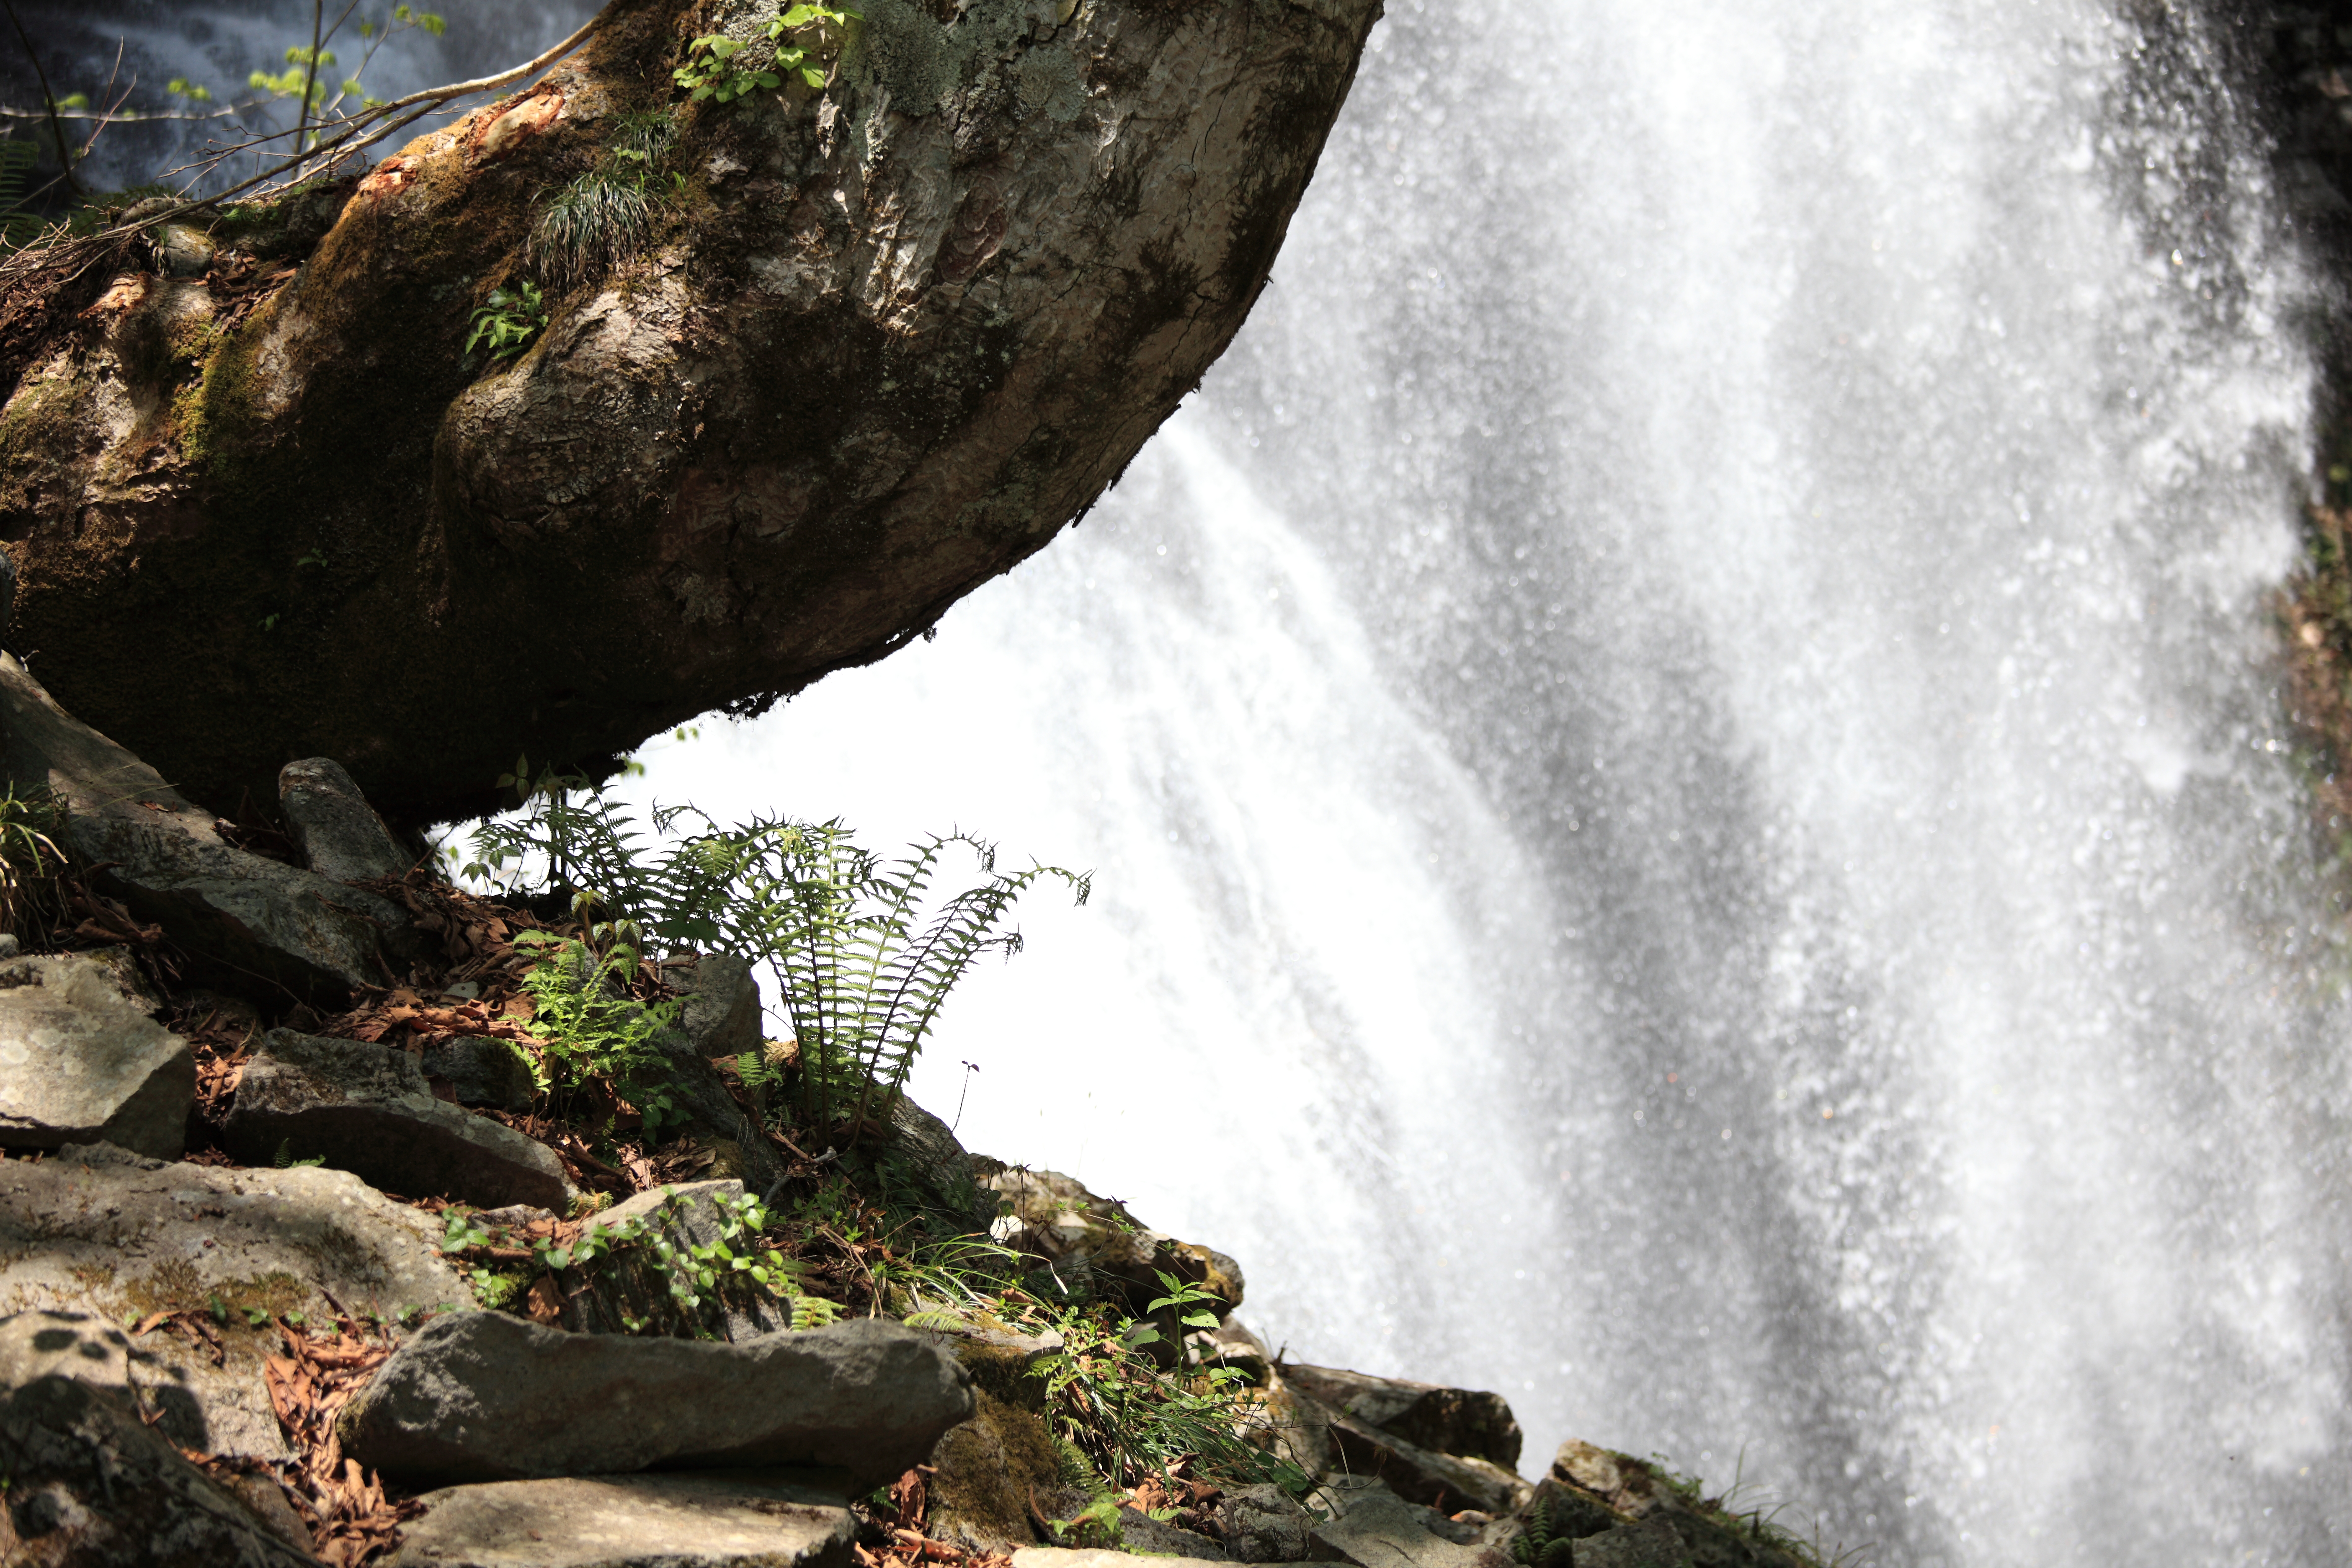
water, nature, rock, waterfall, adventure, stream, high, body of water, cool image, 5d, wasserfall, hires, markii, water feature, hi, res, resolution, fukushima, yamagun, onogawafudohtaki, geological phenomenon